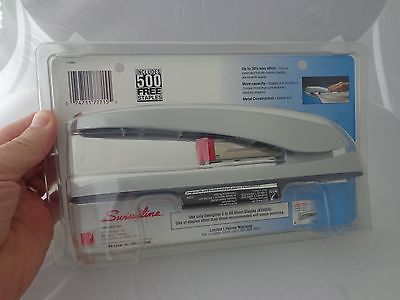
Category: stapler